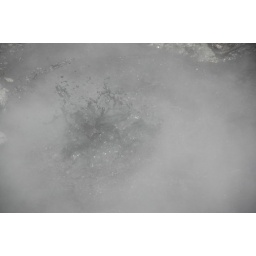
Zo heet deze pool in Hell's Gate. Modderwater van meer dan 100 graden, verwarmd door het binnenste van de aarde